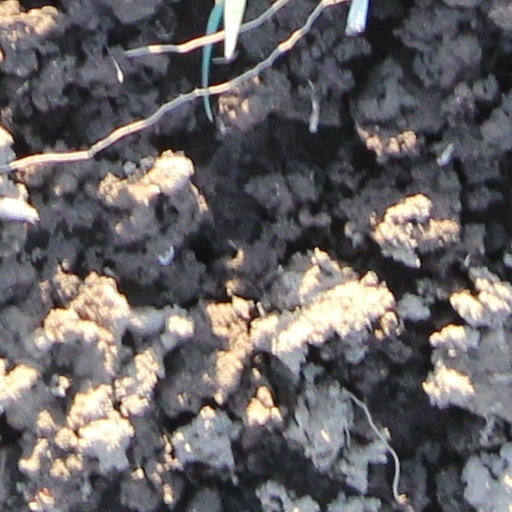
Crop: wheat